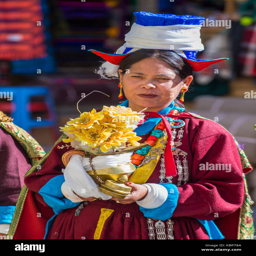
unidentified woman with traditional costumes participates in festival